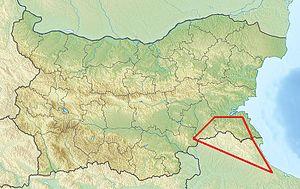
La République de Strandja est une entité politique bulgare éphémère proclamée en 1903 par les rebelles de l'Organisation révolutionnaire intérieure macédonienne pendant l'insurrection d'Ilinden, dans la Strandja.